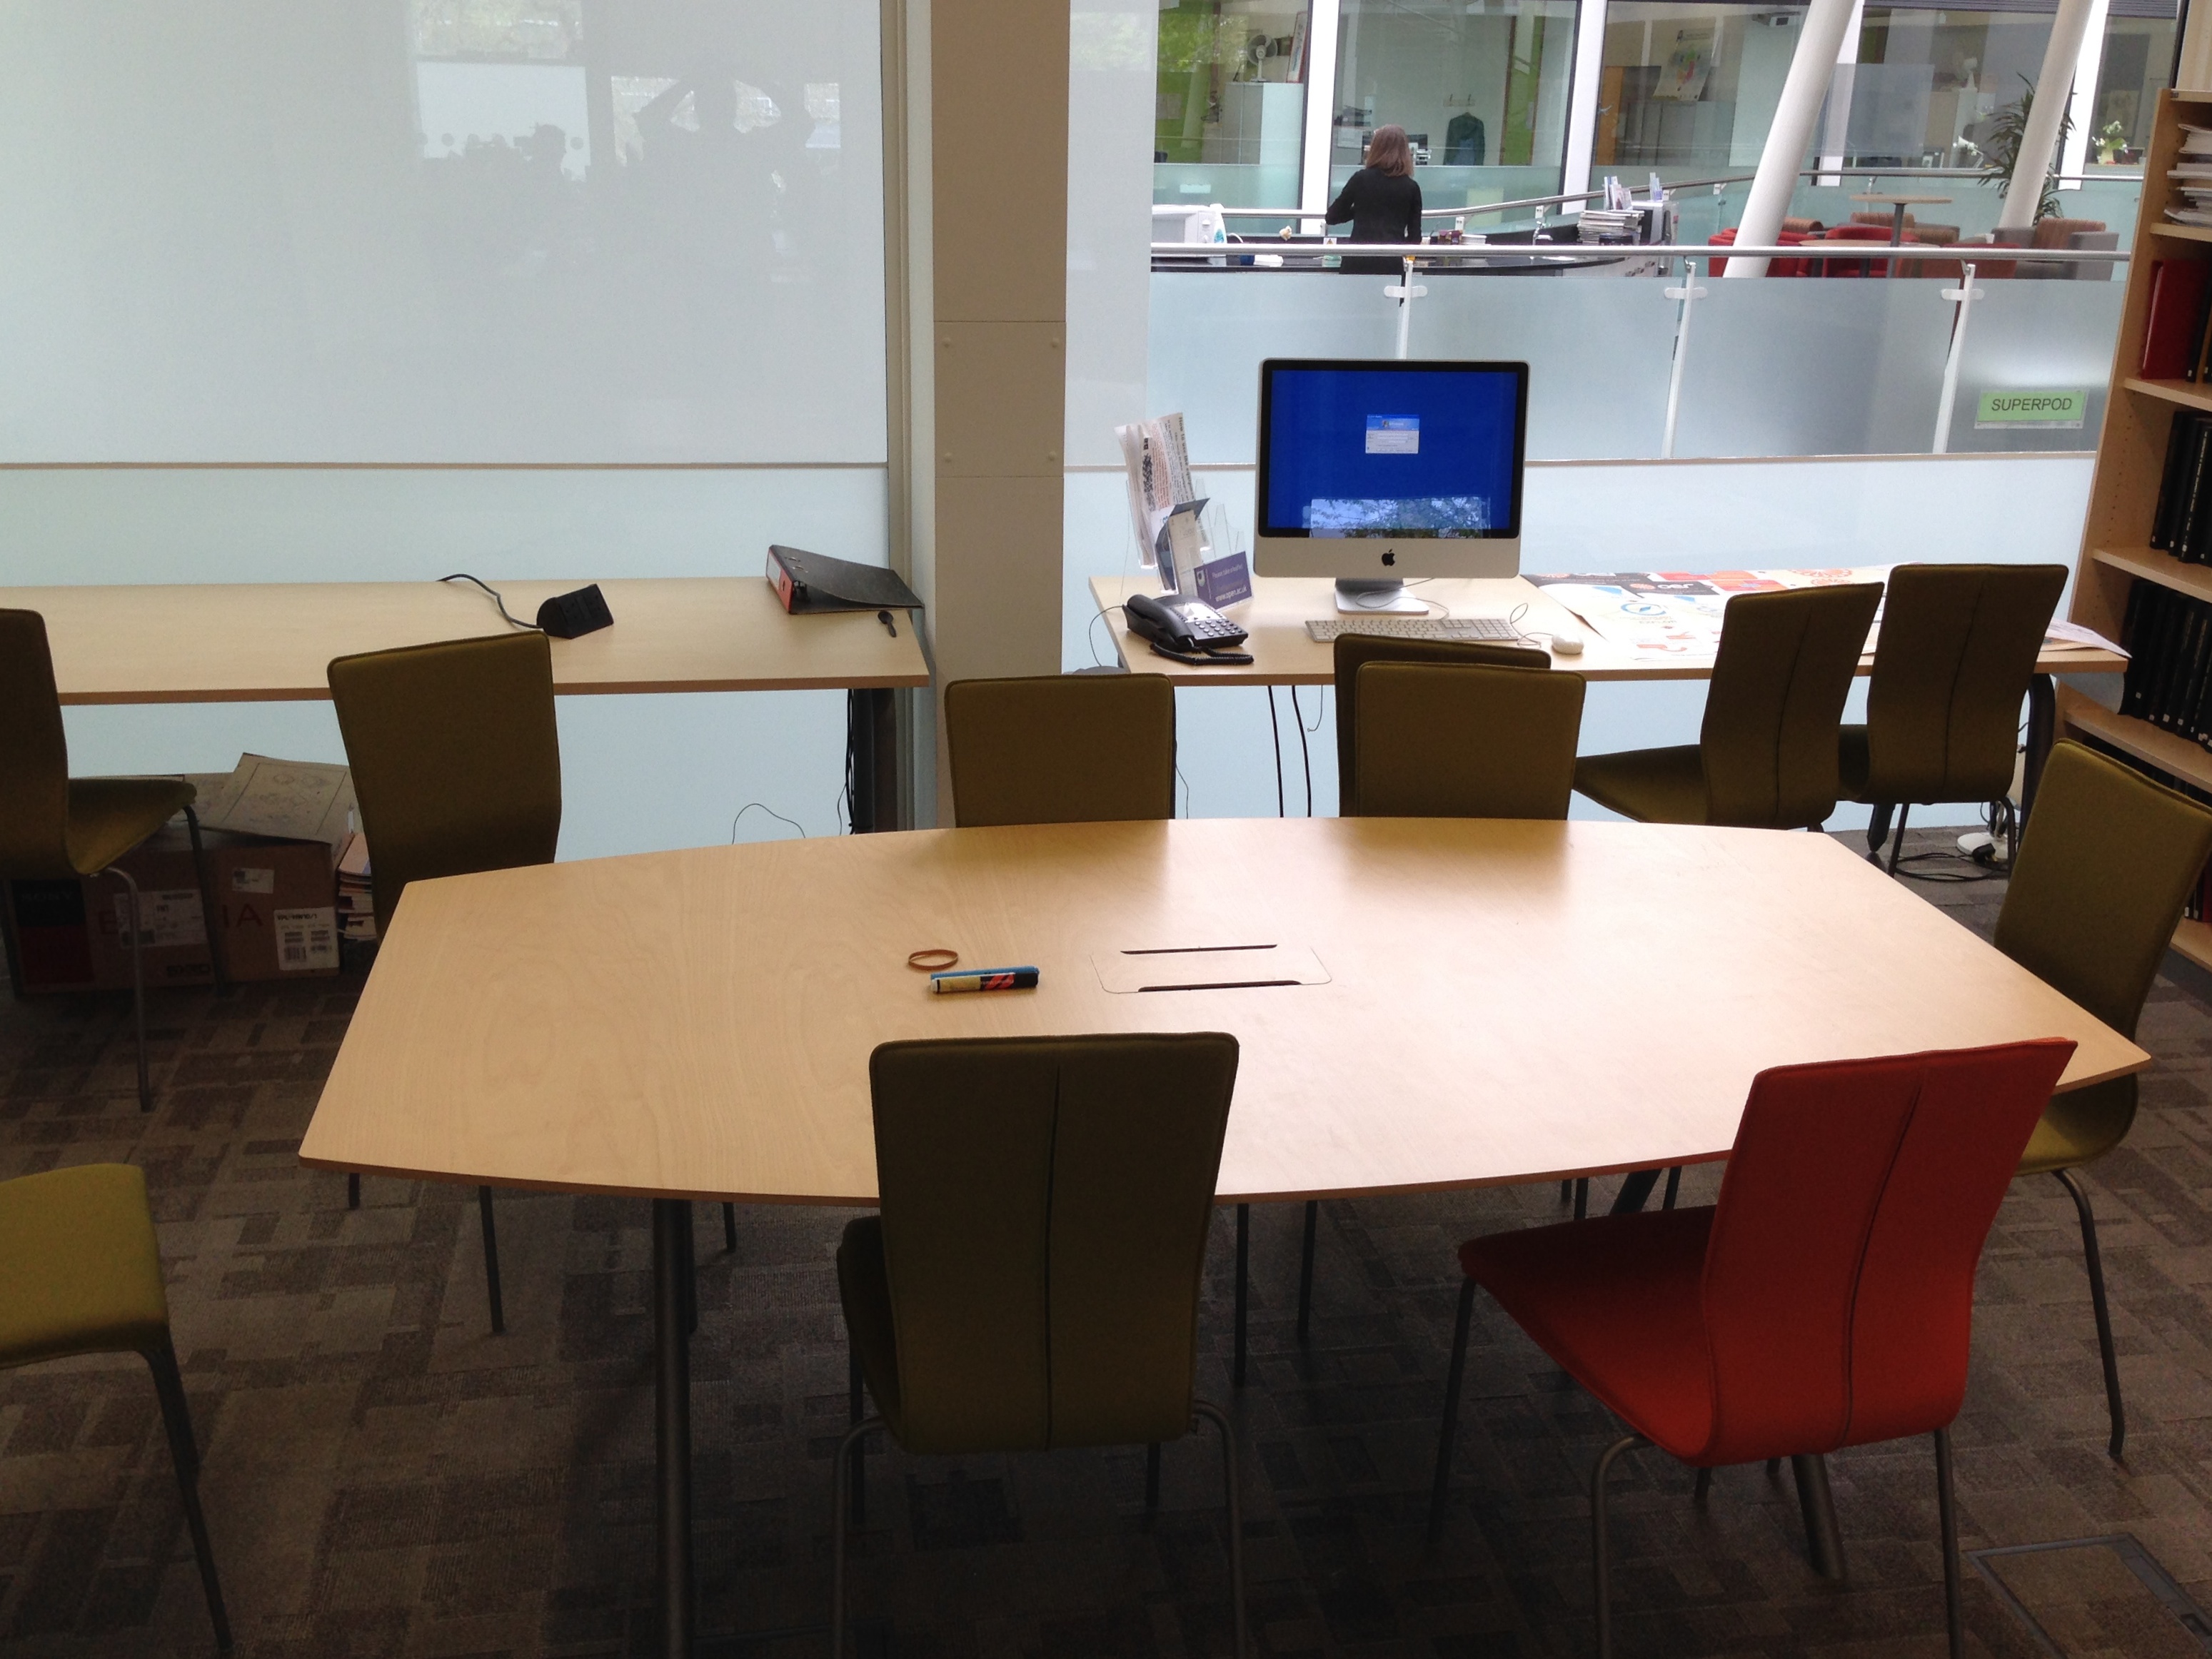
table, office, furniture, room, classroom, interior design, design, conference hall